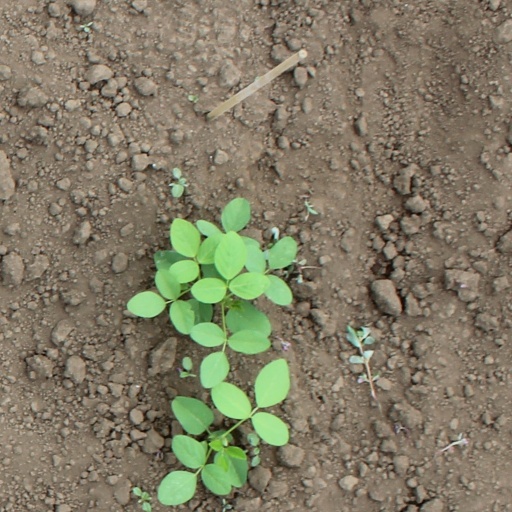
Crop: soybean